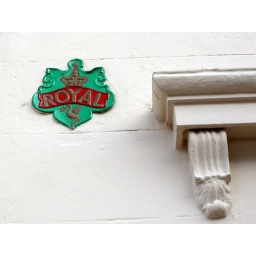
Old insurance sign on a building in Brighton.